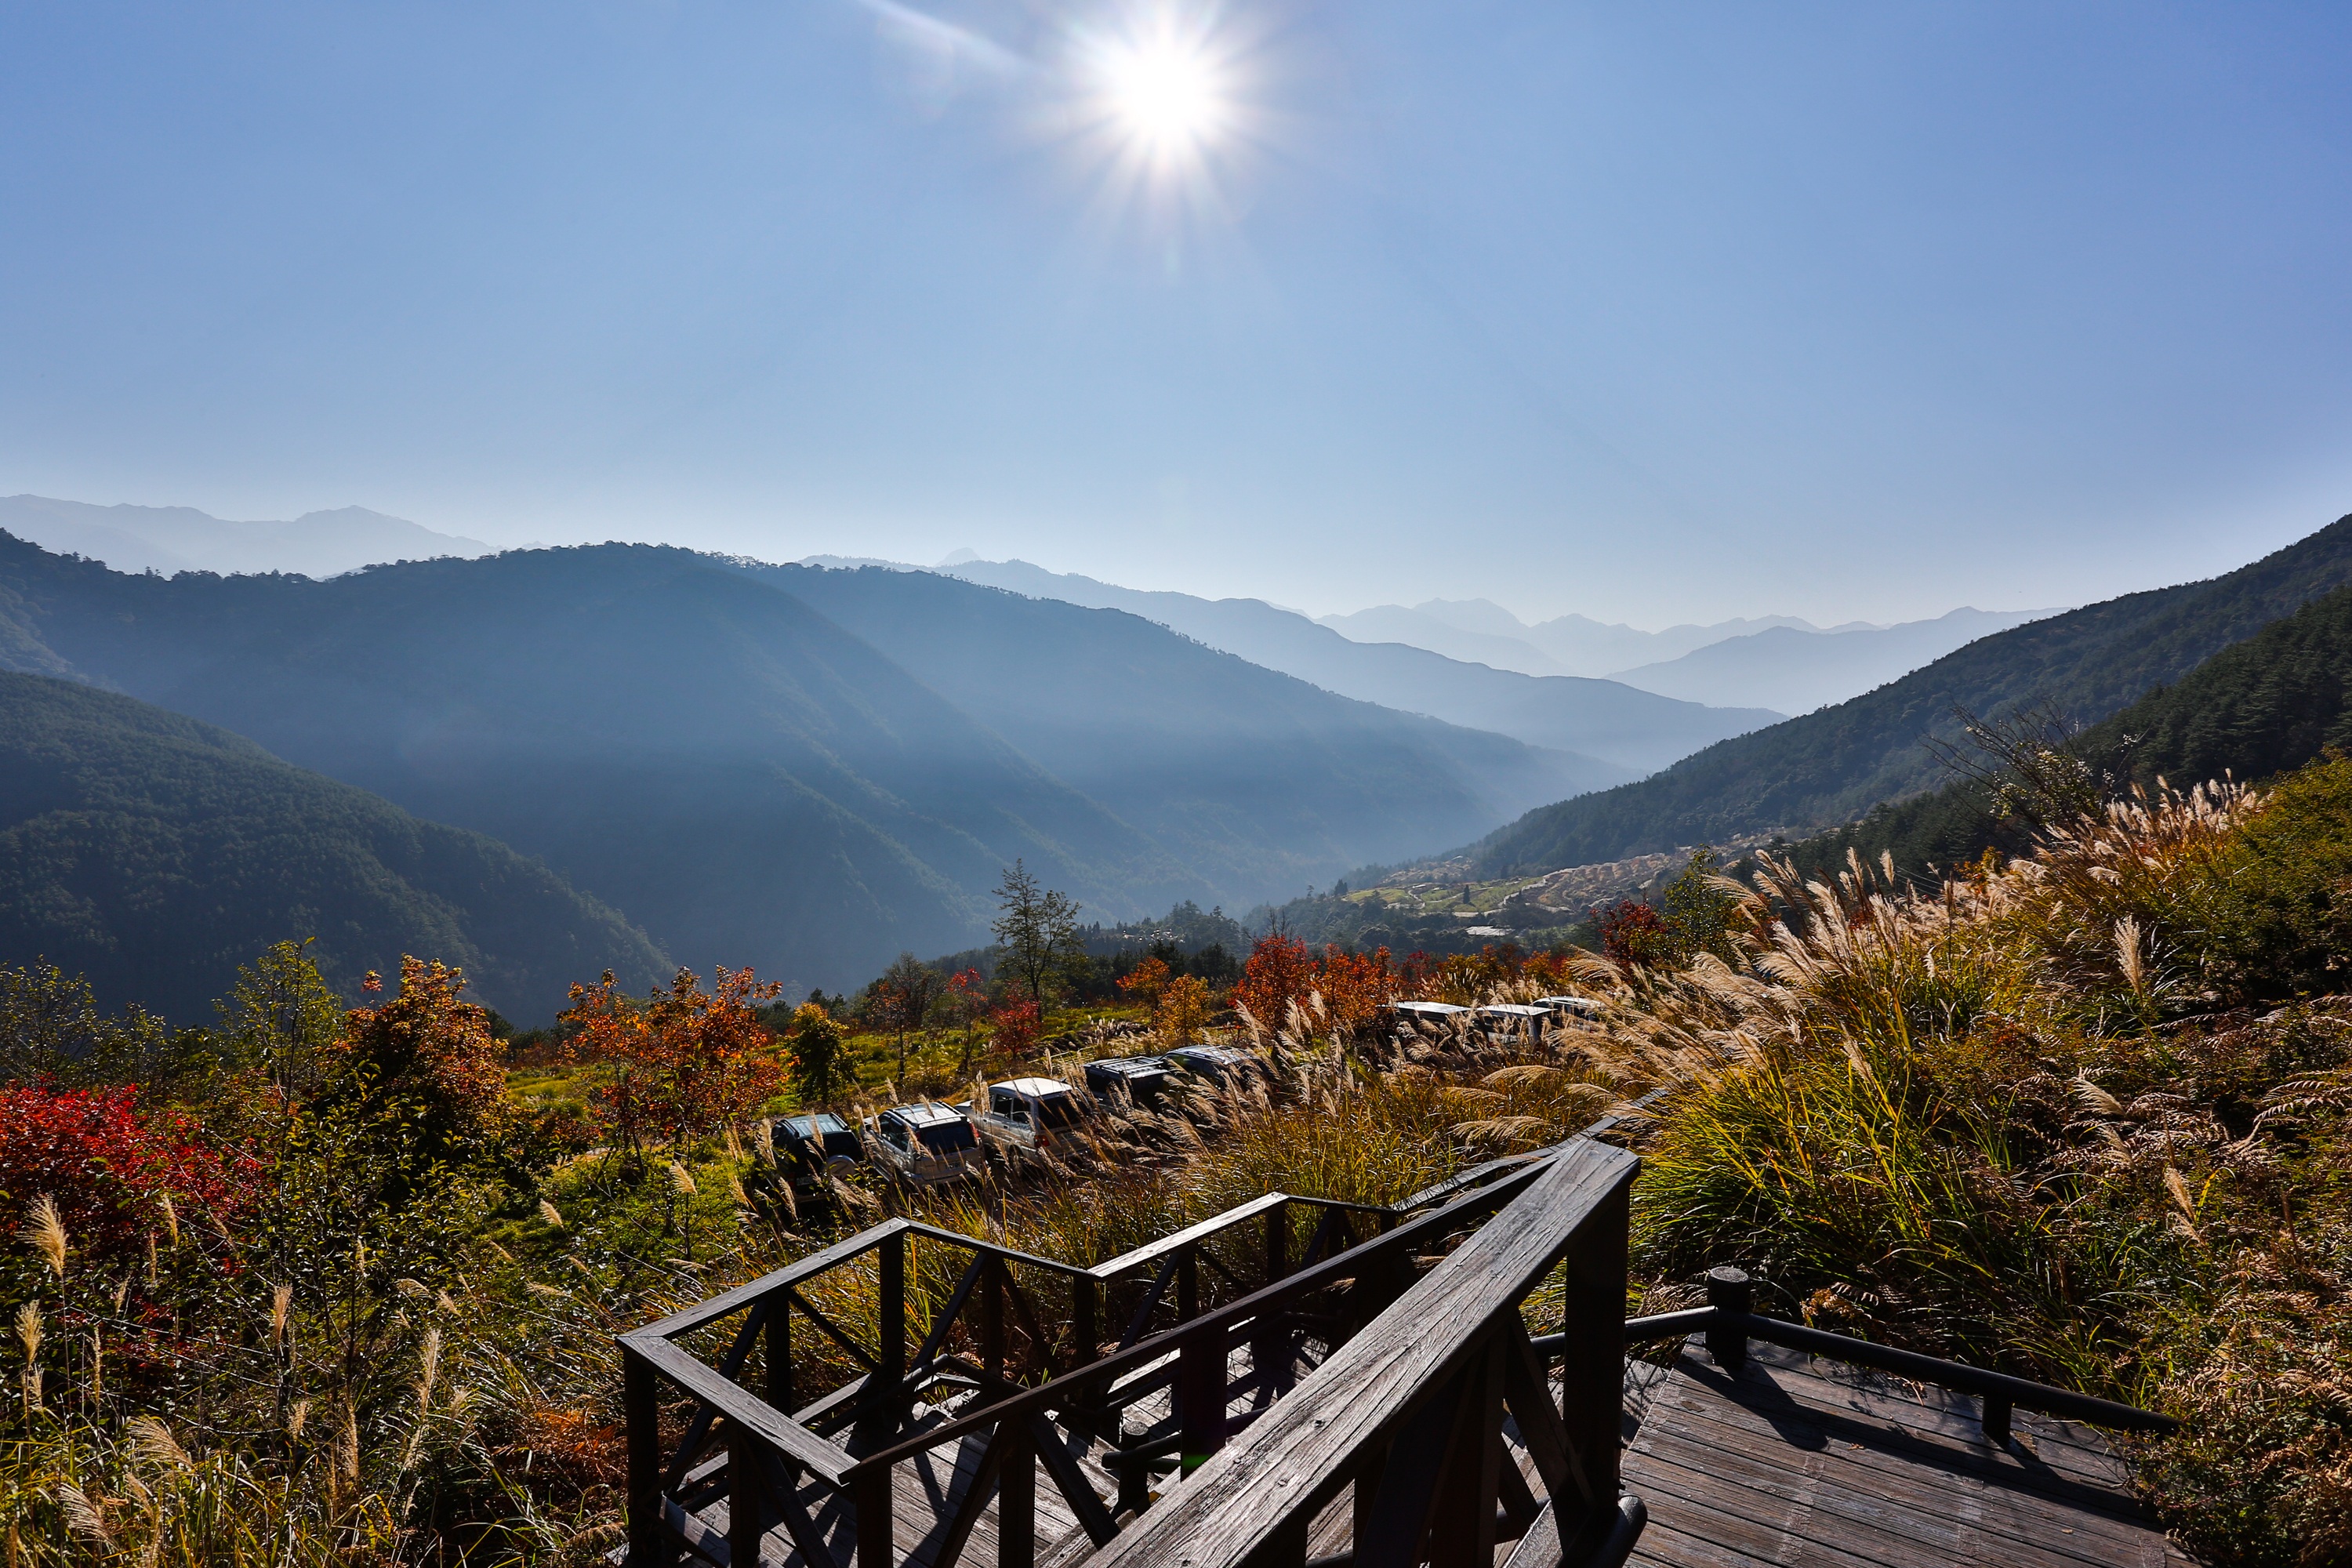
landscape, nature, wilderness, walking, mountain, plant, sunshine, sun, morning, hill, lake, adventure, valley, mountain range, pool, construction, autumn, season, ridge, alps, rural area, landform, mountain pass, scenic views, geographical feature, mountainous landforms